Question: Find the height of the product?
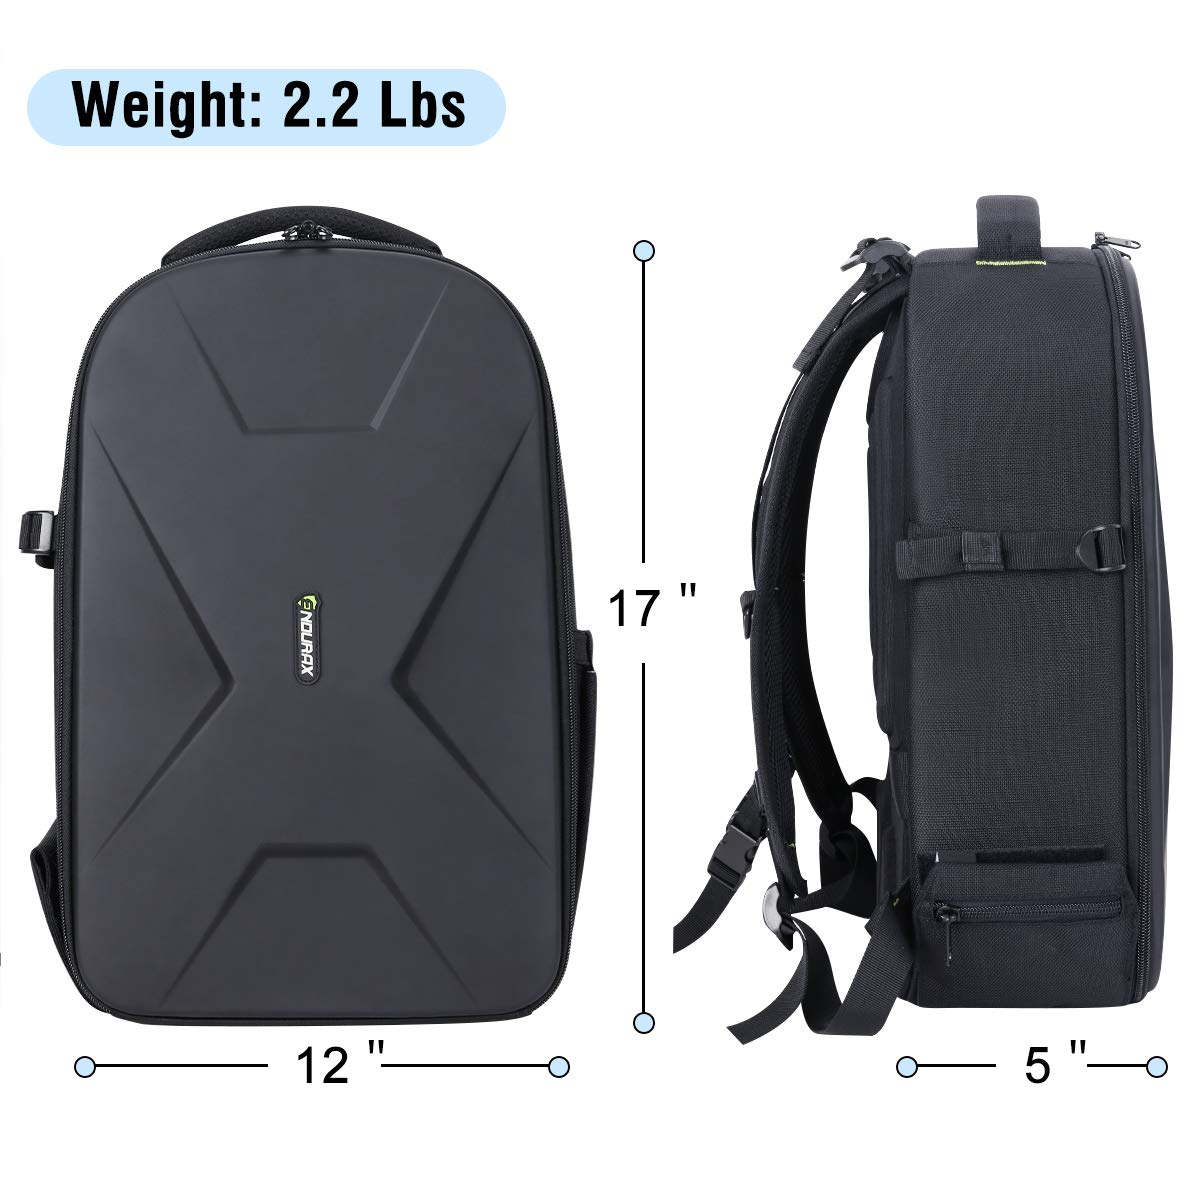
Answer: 17.0 inch